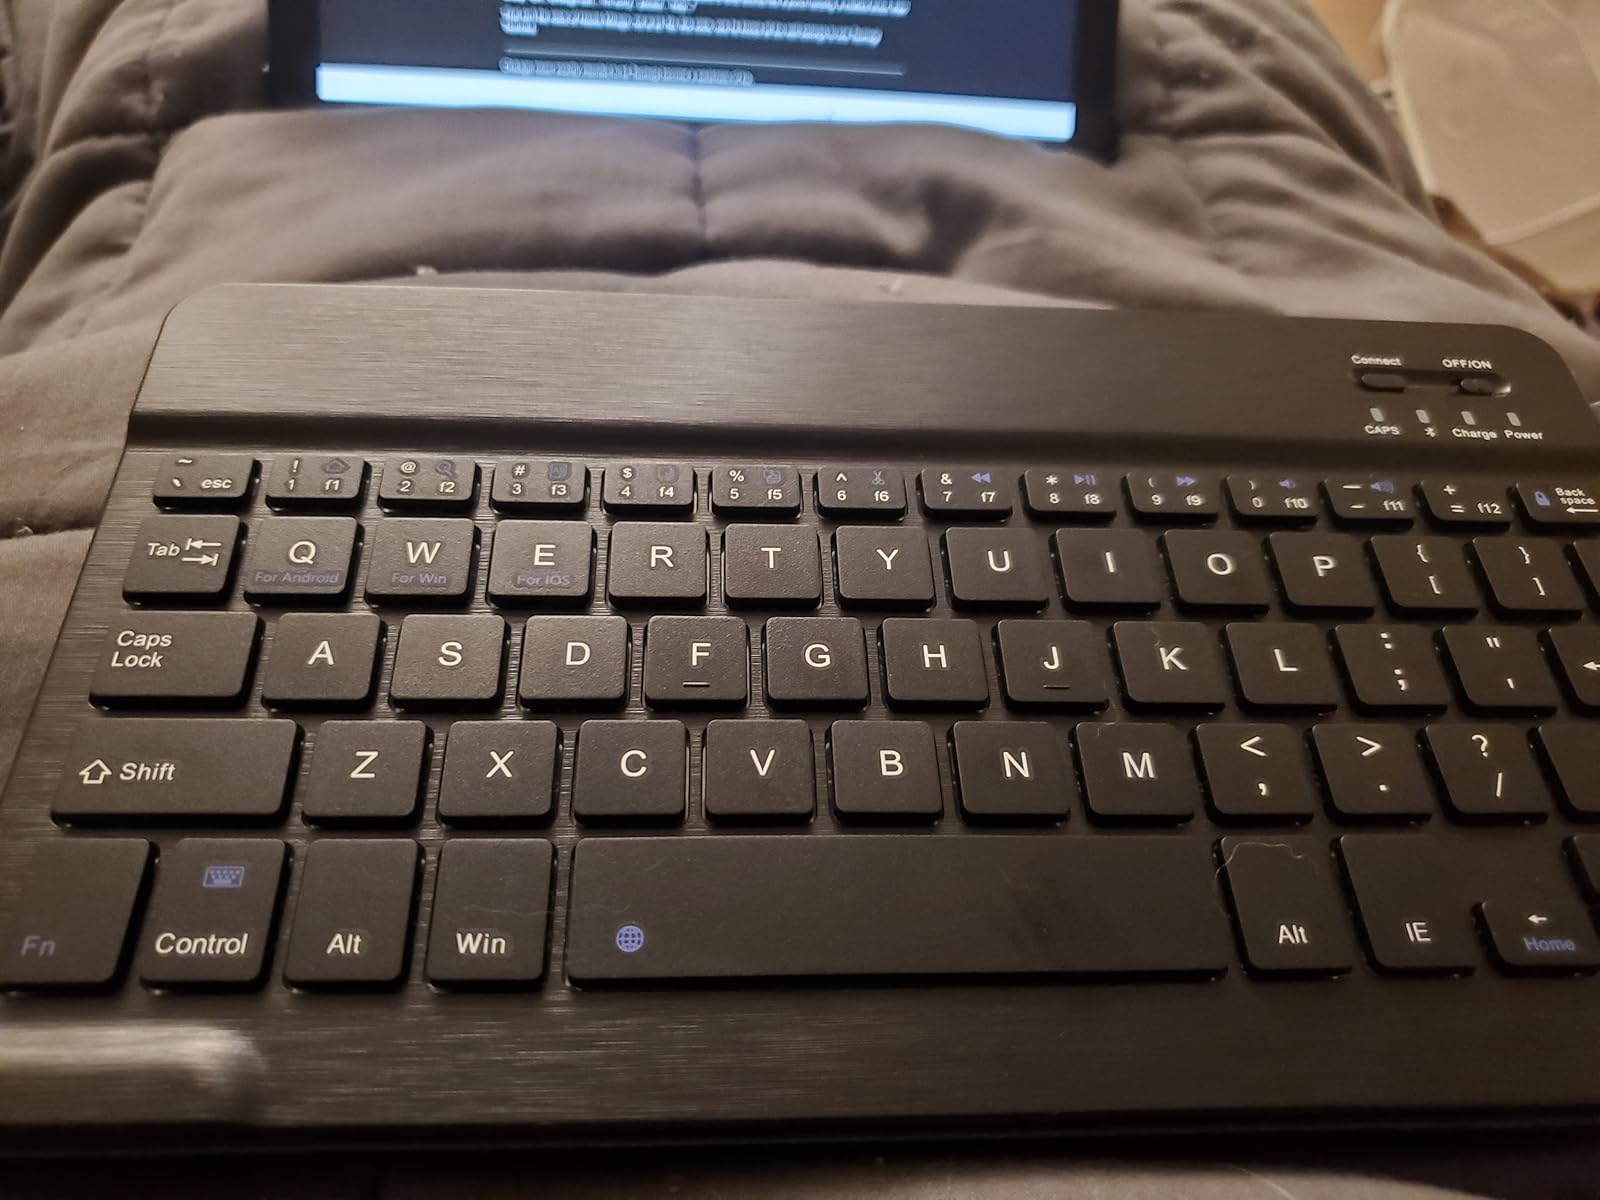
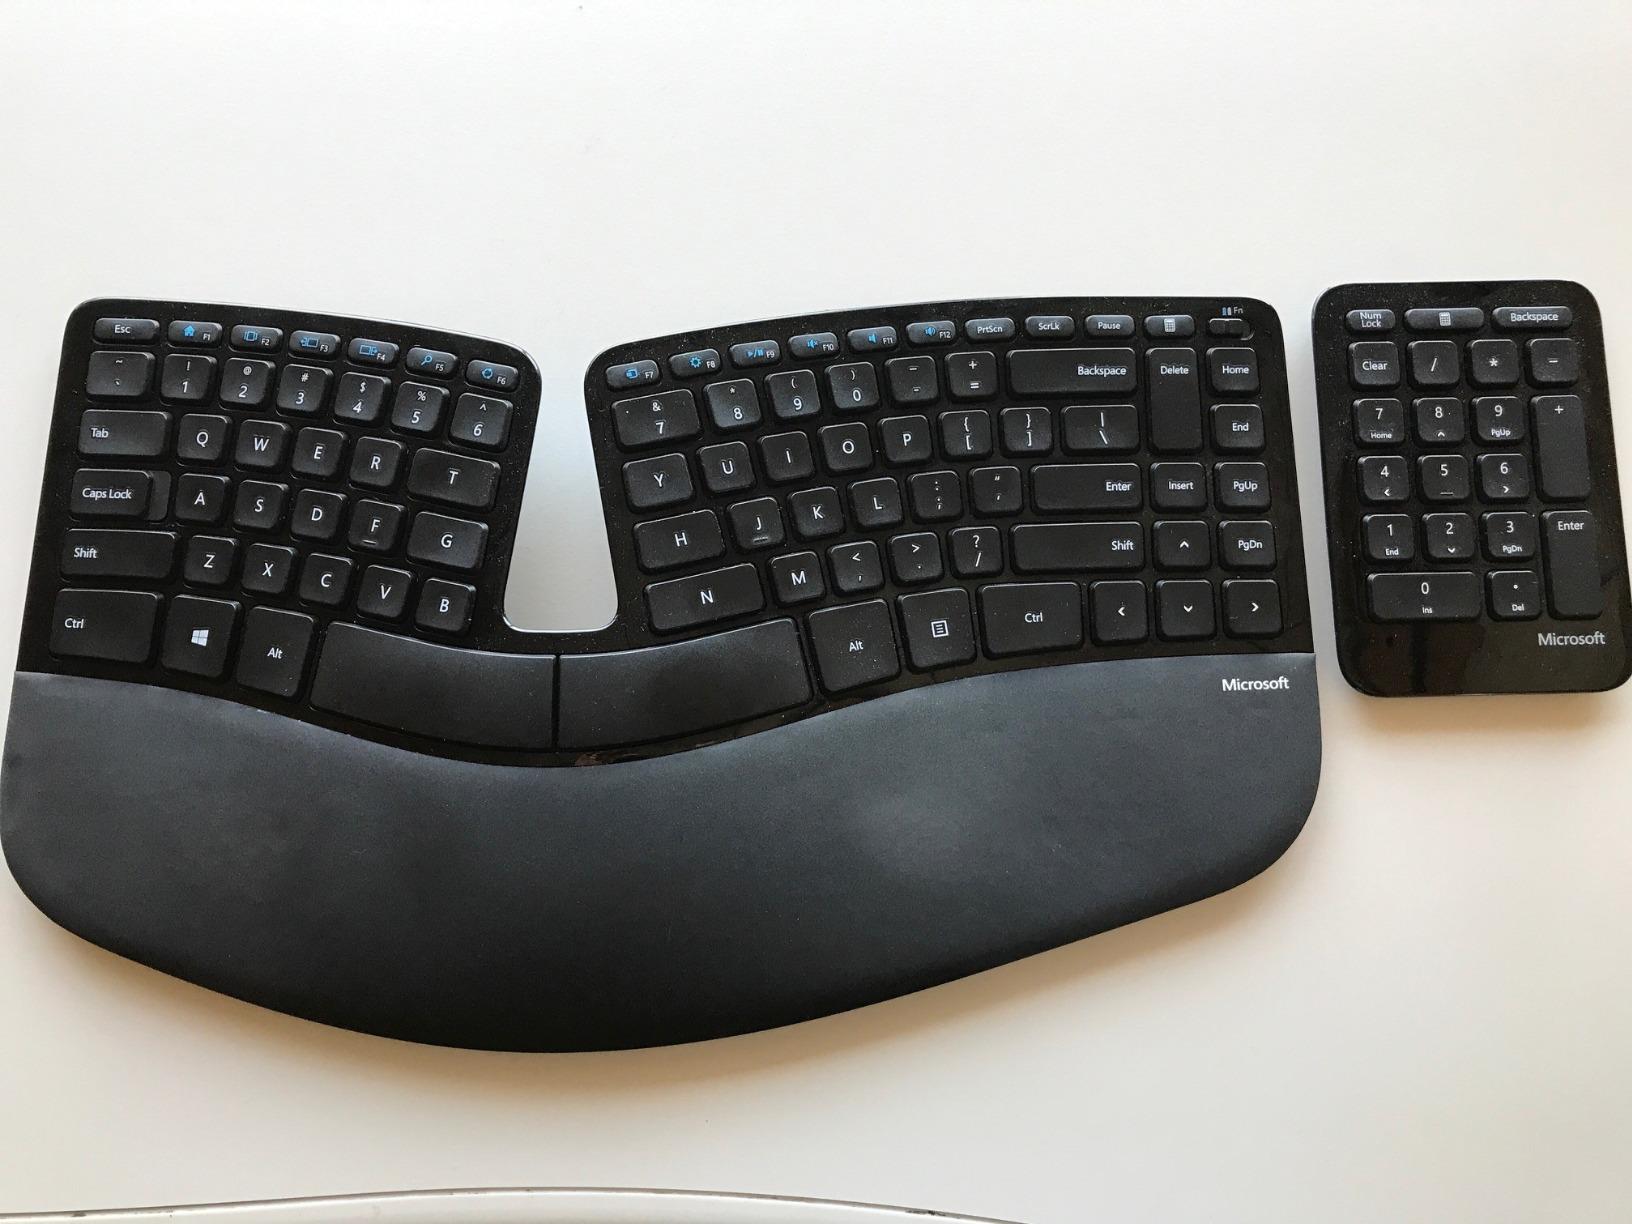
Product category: keyboard
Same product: no